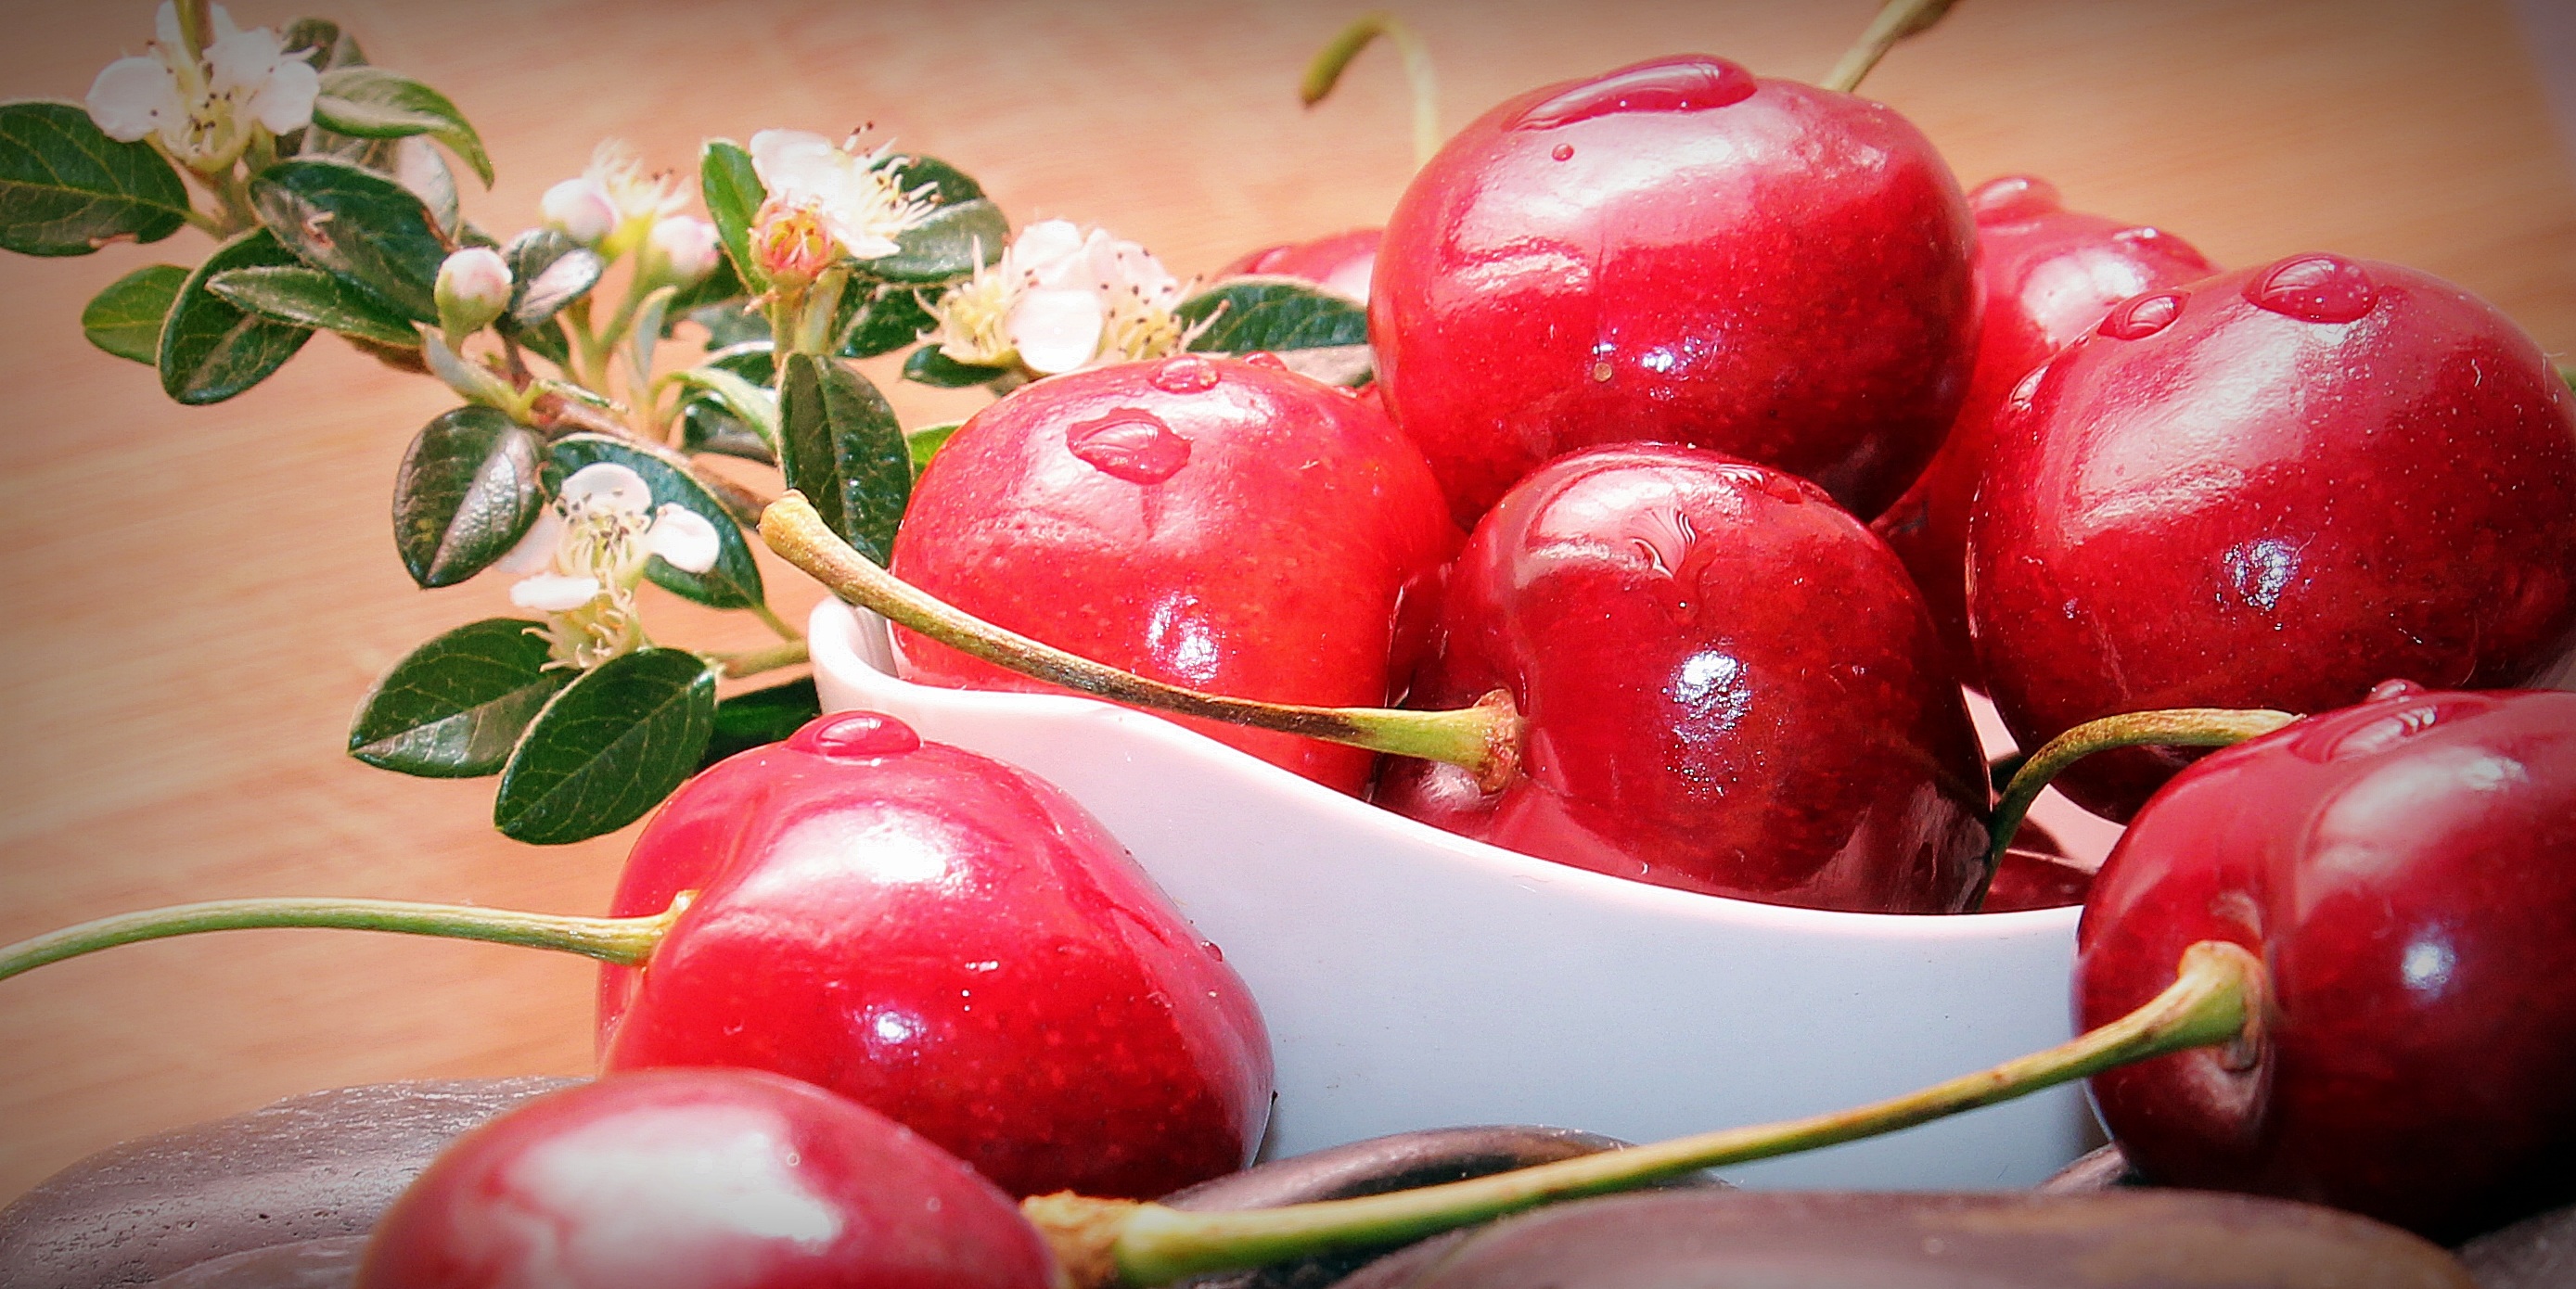
plant, fruit, sweet, food, red, produce, vegetable, eat, delicious, nutrition, tasty, fruits, vitamins, frisch, benefit from, cherry, cherries, bio, flowering plant, rose family, fruity, acerola, malpighia, red cherries, land plant